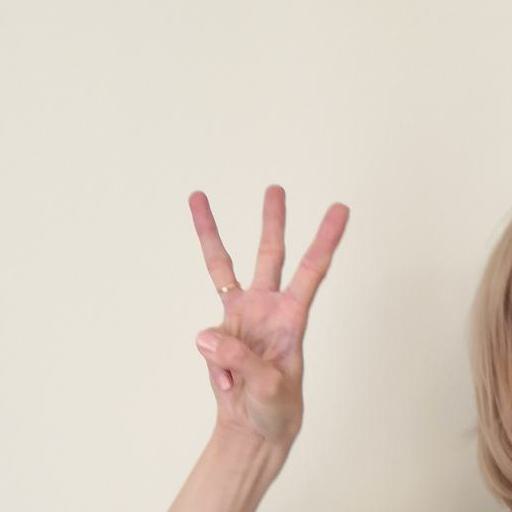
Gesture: three